Leo Stanley

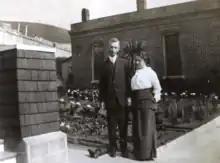
Stanley and his wife at San Quentin,

In 1913, despite having no surgical experience, Stanley was hired as the Chief Surgeon for San Quentin State Prison. Stanley believed that diseases, in particular endocrine diseases, were the cause of crime, and wrote in his memoir that "perhaps the outworn glands look for solace in strange directions." He was a strong supporter of testicles grafting. The now-debunked theory that testicular transplant could cause male rejuvenation and age reversal was first proposed in 1889 and grew popular during the 1920s. Stanley performed grafting experiments on prisoners, transplanting testicles from executed prisoners to other inmates. Animal testicles (from goats, boars, rams, and deer) were also used, if testicles could not be procured from executed prisoners. Stanley believed that these procedures could cure afflictions such as pedophilia, depression, asthma, acne, neurasthenia and melancholia. By 1919, Stanley was recognized by the United Press Dispatch as "an international figure in the surgical world through his successful operations in rejuvenating old and senile prisoners by transplanting the interstitial glands of murderers who have paid the law’s penalty." In 1928, Stanley was sued by the family of executed inmate Clarence Kelly for mutilation of a corpse, though Stanley was not convicted. By 1940, Stanley had performed over 10,000 testicular implants in San Quentin.